Hornet moth

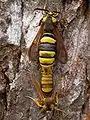
Copulation of "Sesia apiformis". Female (above) is clearly larger than male (bottom) and differing number of stripes is apparent.

Female "S. apiformis" use specialized posterior glands to emit sex pheromones in order to attract potential mates. When the female is ready to mate, usually very soon after emerging from the pupae, she raises her abdomen and releases pheromones for several minutes at a time. The effectiveness of this calling is crucial for mating as the moths have only a short lifespan in which to mate and reproduce.